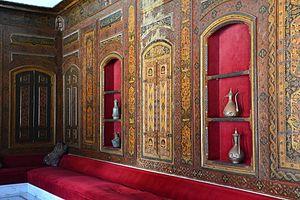
Palais de Beiteddine - Vue d'un salon
Le Palais de Beiteddine est un palais du XIXᵉ siècle à Beiteddine au Liban, siège de l'émirat du Mont-Liban sous le règne de Bachir Chehab II. Aujourd'hui il héberge le festival de Beiteddine, le Musée du palais de Beiteddine et la résidence d'été du président de la République libanaise.